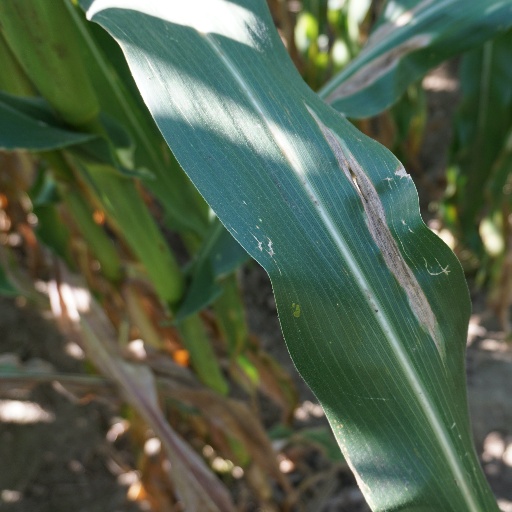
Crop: maize; corn